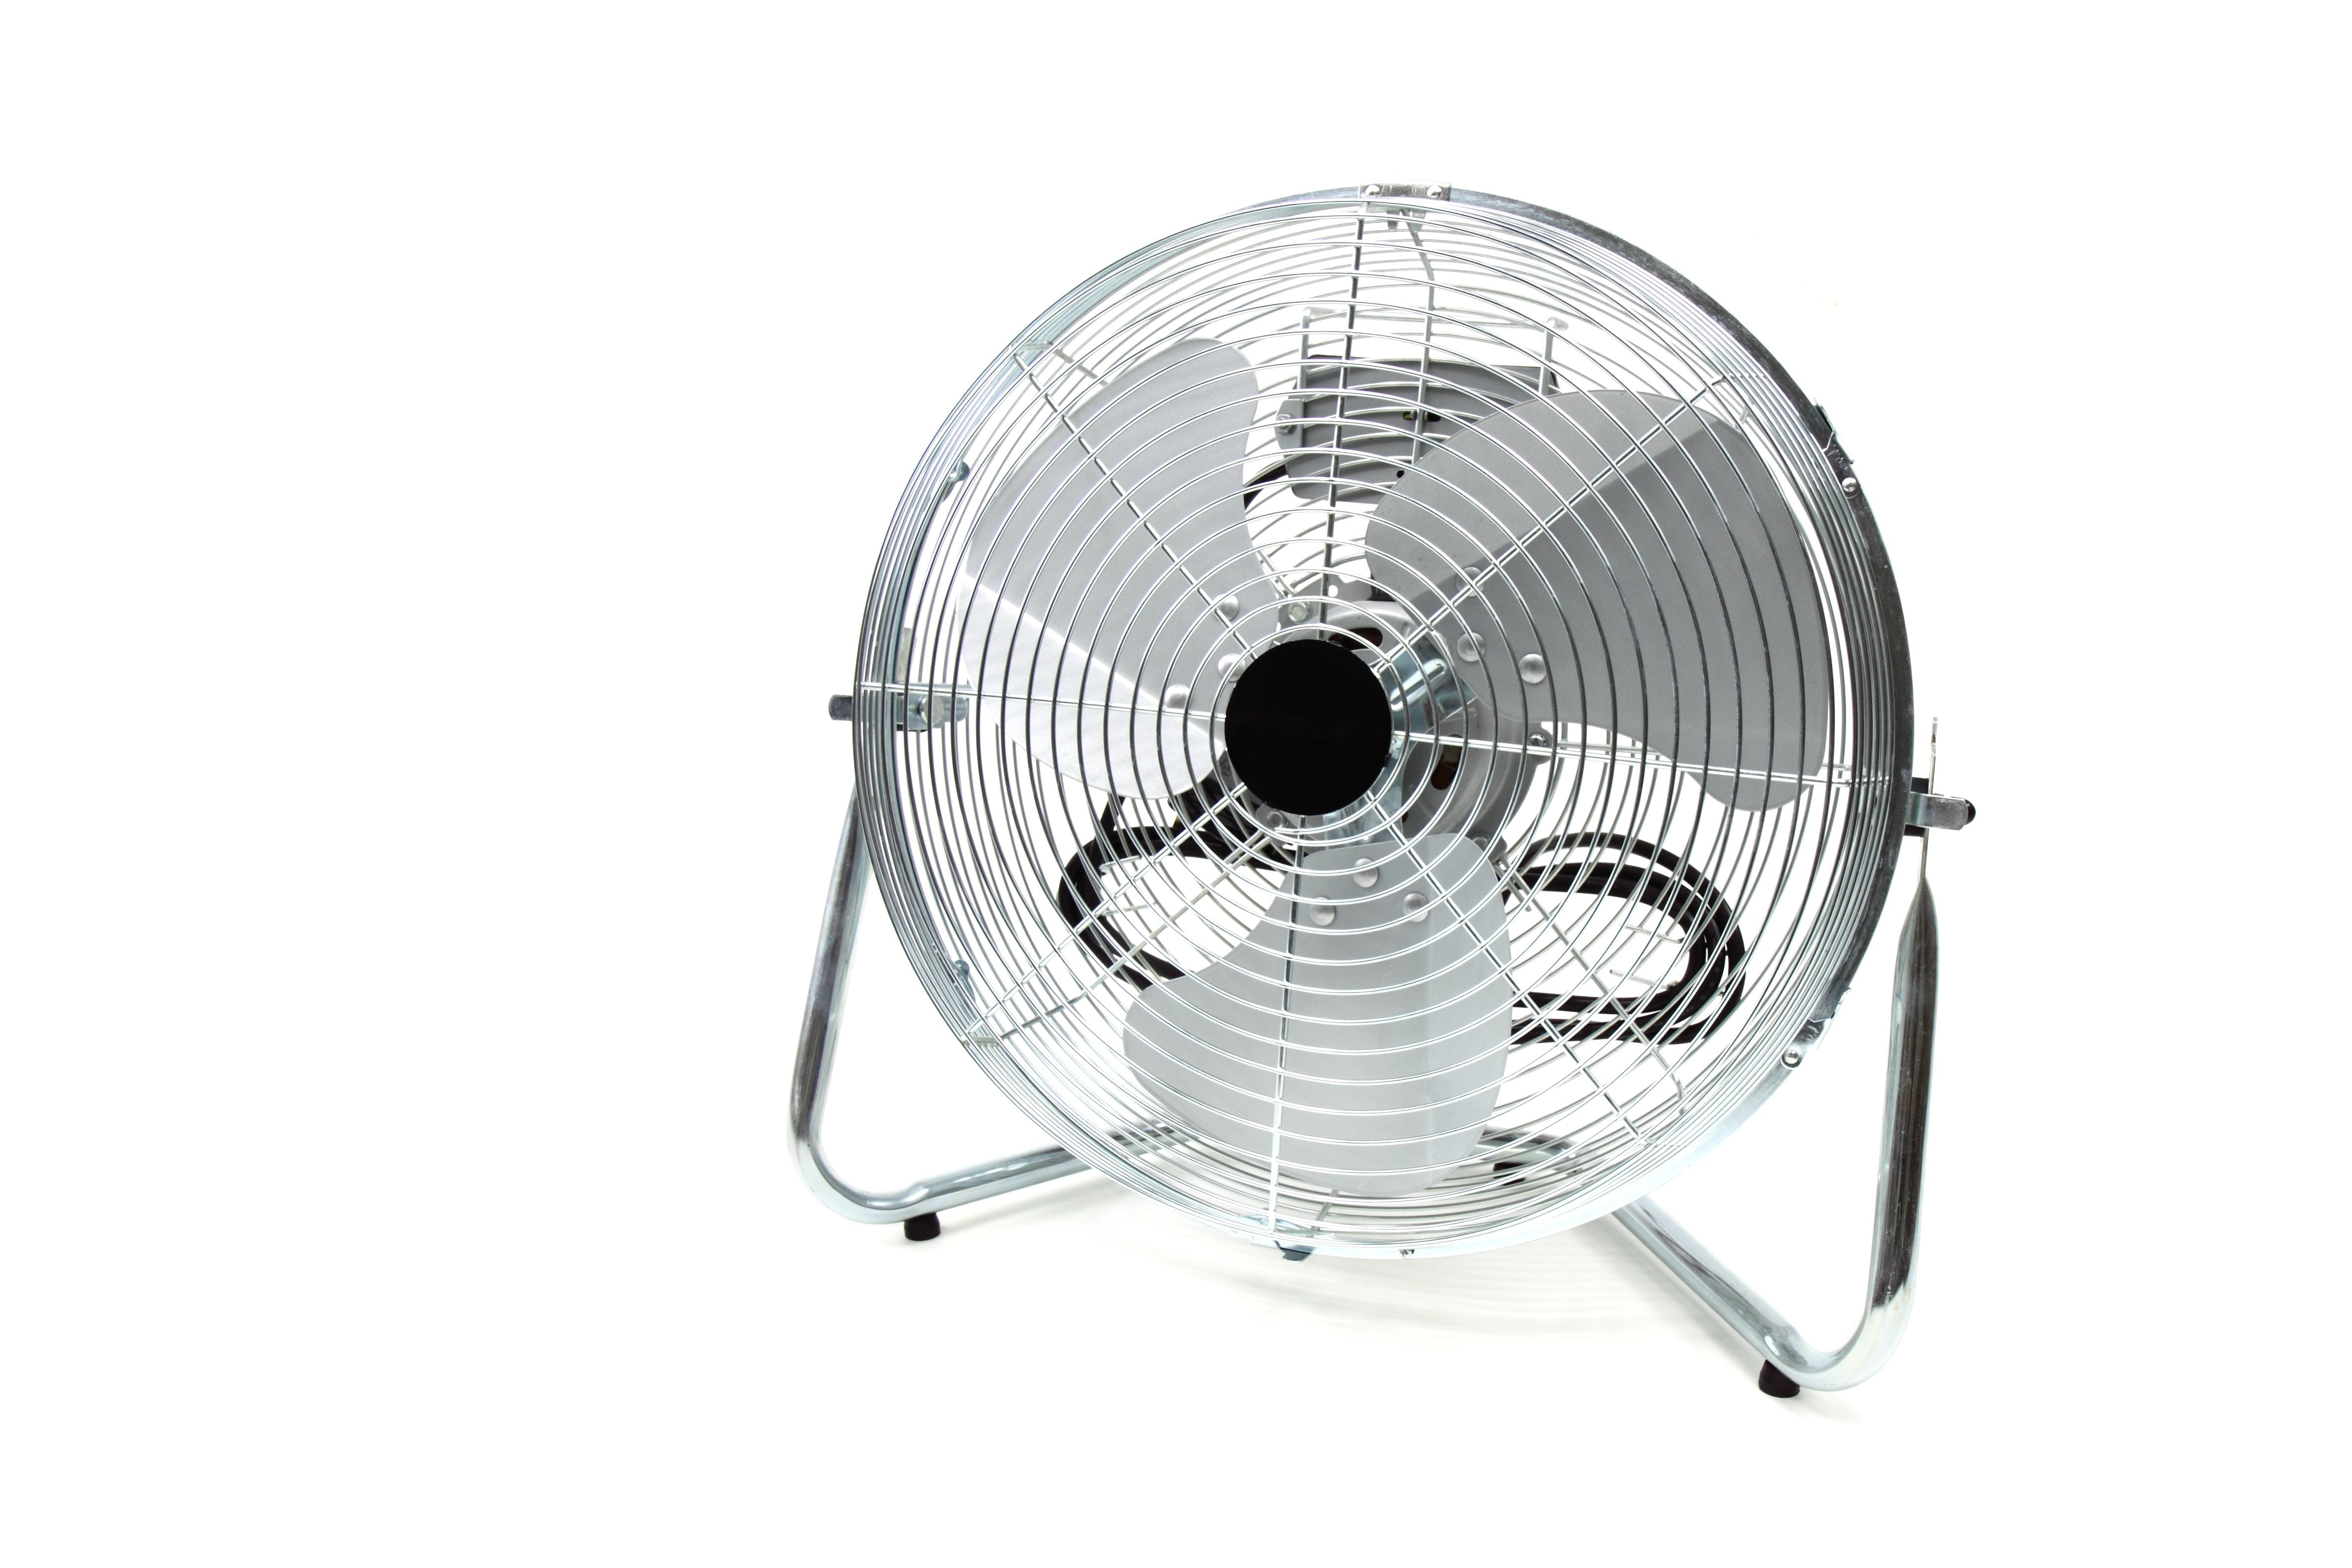
Ventilation fan, mechanical fan, product, home appliance, fan, wind machine